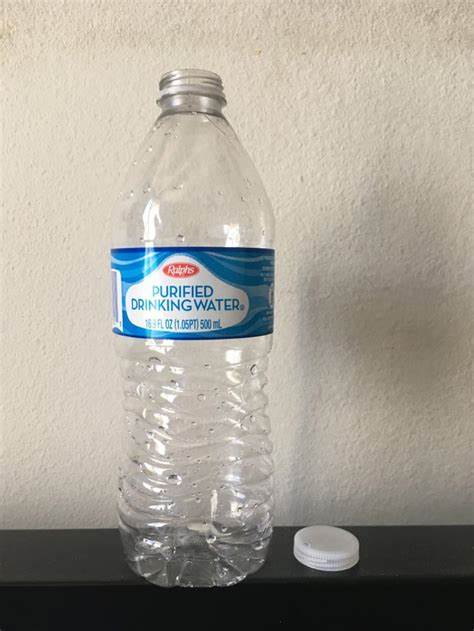
Waste category: plastic